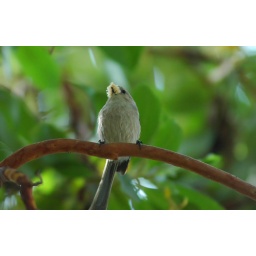
Caught this little guy flying around a tree in my front yard. Taken with an 80-200 F2.8.